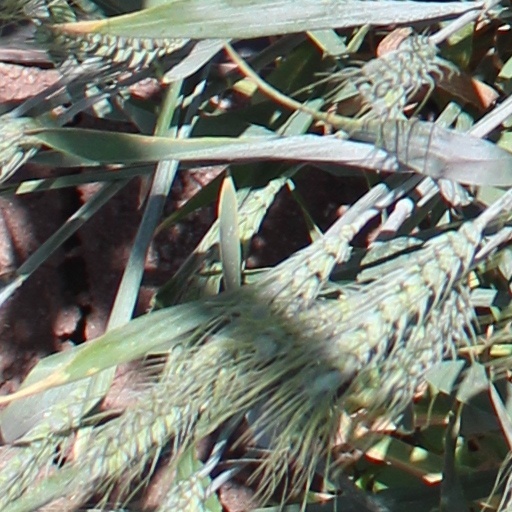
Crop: wheat